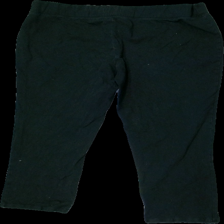
View: back
Type: Tights
Category: Ladies
Brand: Not in the list
Brand text on label: xlnt
Colors: Black
Material: 80% Cotton 20% Elastane
Cut: Tight
Size: XXL
Damage: damaged seams
Damage location: bottom right
Damage 3: damaged seams
Damage 3 location: bottom right
Price range: 100-150
Recommended usage: Reuse
Description: black leggings
Comment: washed out